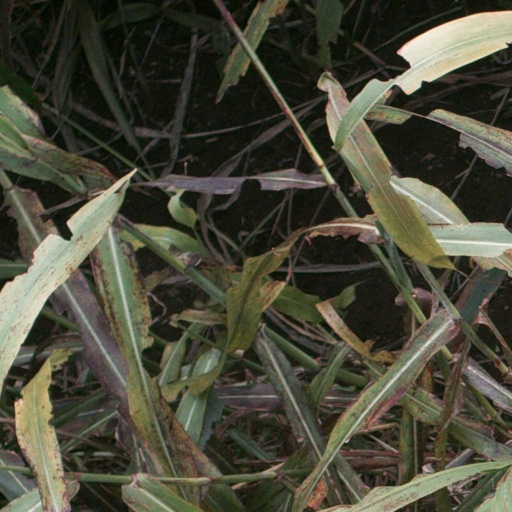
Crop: sorghum